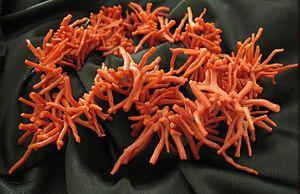
Corail rouge algérien de la région de Skikda.
L'Algérie ; et arabe algérien : الدزاير, الجازاير ou لدزاير ; en tamazight et tifinagh ⴷⵣⴰⵢⵔ est un pays d’Afrique du Nord faisant partie du Maghreb. Depuis 1962, elle est nommée en forme longue République algérienne démocratique et populaire, abrégée en RADP. Sa capitale est Alger, la ville la plus peuplée du pays, dans le Nord, sur la côte méditerranéenne.
Le terme corail désigne dans le langage courant des animaux fixés appartenant à plusieurs taxons distincts de la classe des Anthozoaires, caractérisés par un exosquelette calcaire ou protéinique. Les coraux vivent généralement en colonies appelées « polypes » et formant des « superorganismes ». Chaque polype sécrète son propre exosquelette et forme ainsi un « squelette colonial » plus important et durable, dont la forme est propre à l'espèce. Les coraux durs, « constructeurs de récifs », ont formé par accumulation de ces squelettes durs des récifs coralliens dont certains sont devenus les plus grandes structures complexes connues créées par des organismes vivants.
Le corail rouge est une espèce de cnidaire de la famille des Coralliidés. Octocoralliaire à squelette calcaire rouge-orangé, il forme des colonies ramifiées. Il est très utilisé en joaillerie pour la réalisation de bijoux.